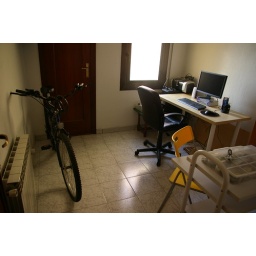
Convert a bedroom in an office in 30 min